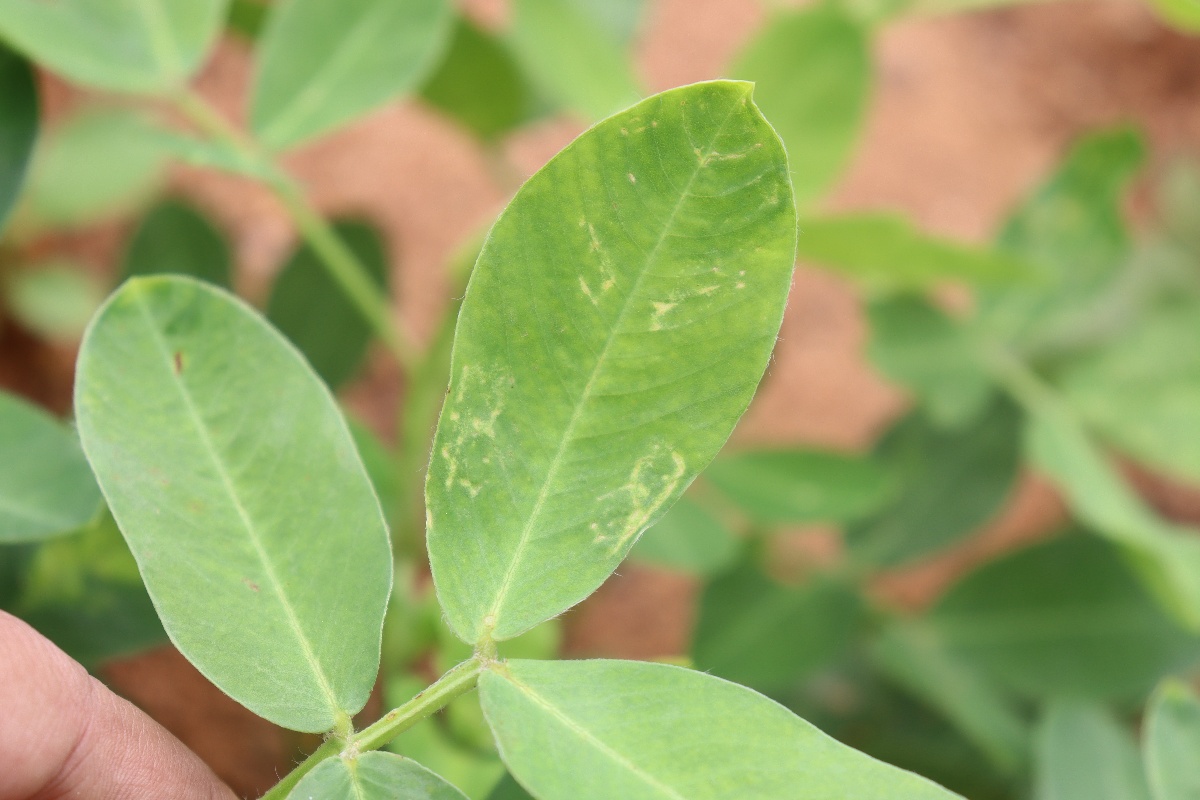
Label: healthy leaf